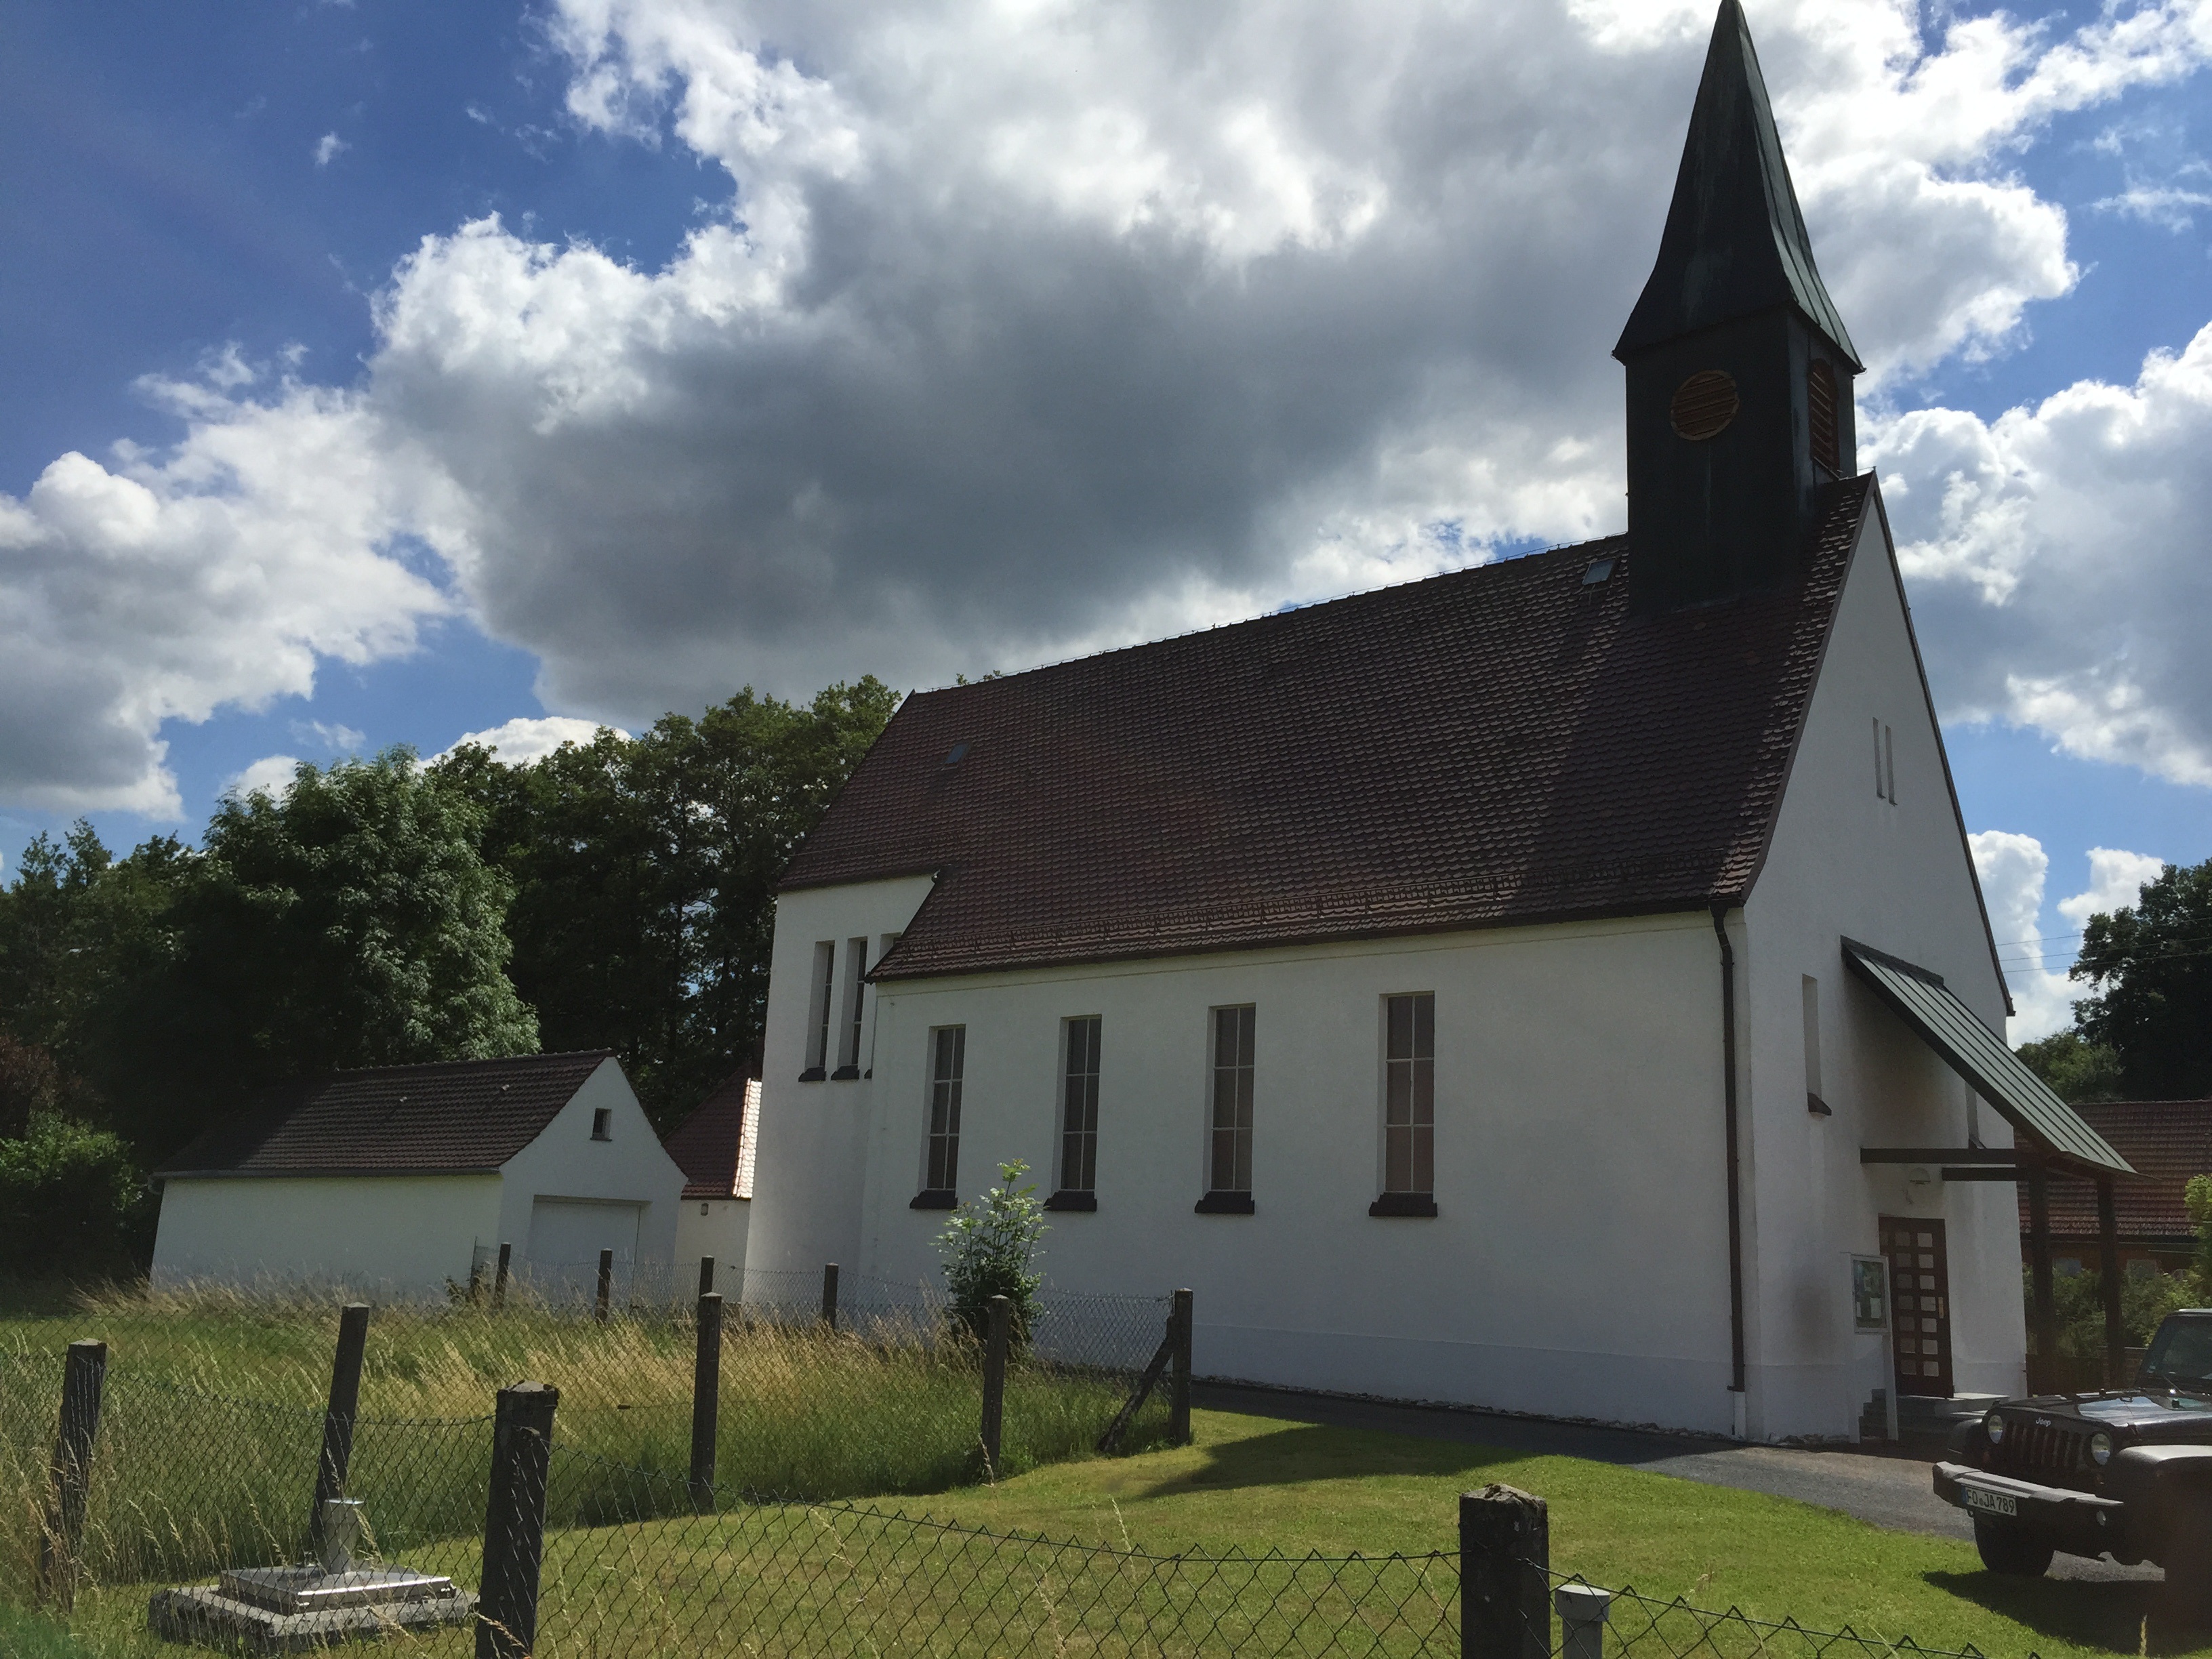
villa, house, building, facade, property, church, chapel, place of worship, catholic, estate, engelthal